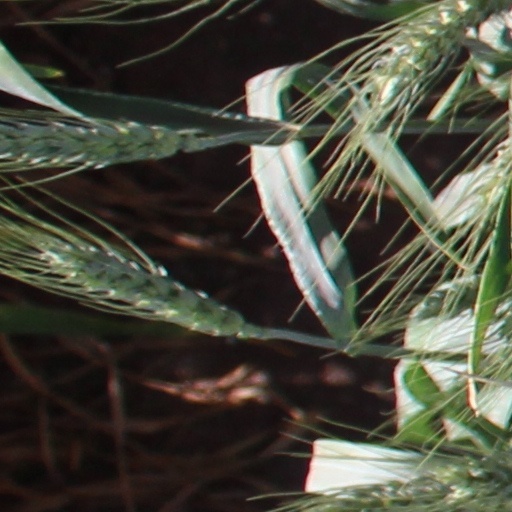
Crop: wheat